2014 United States Senate election in Alaska

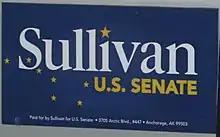
Bumper sticker from Sullivan's campaign

Begich and Sullivan participated in a televised debate regarding fisheries on August 27, 2014, at the University of Alaska Anchorage. Another televised debate concerning natural resources was held on October 1 in Kodiak, Alaska.